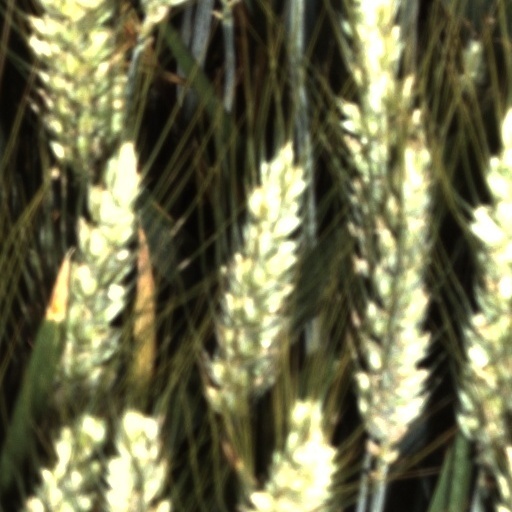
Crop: wheat